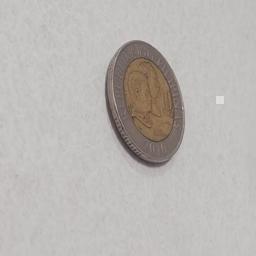
Label: 10_Old_Front